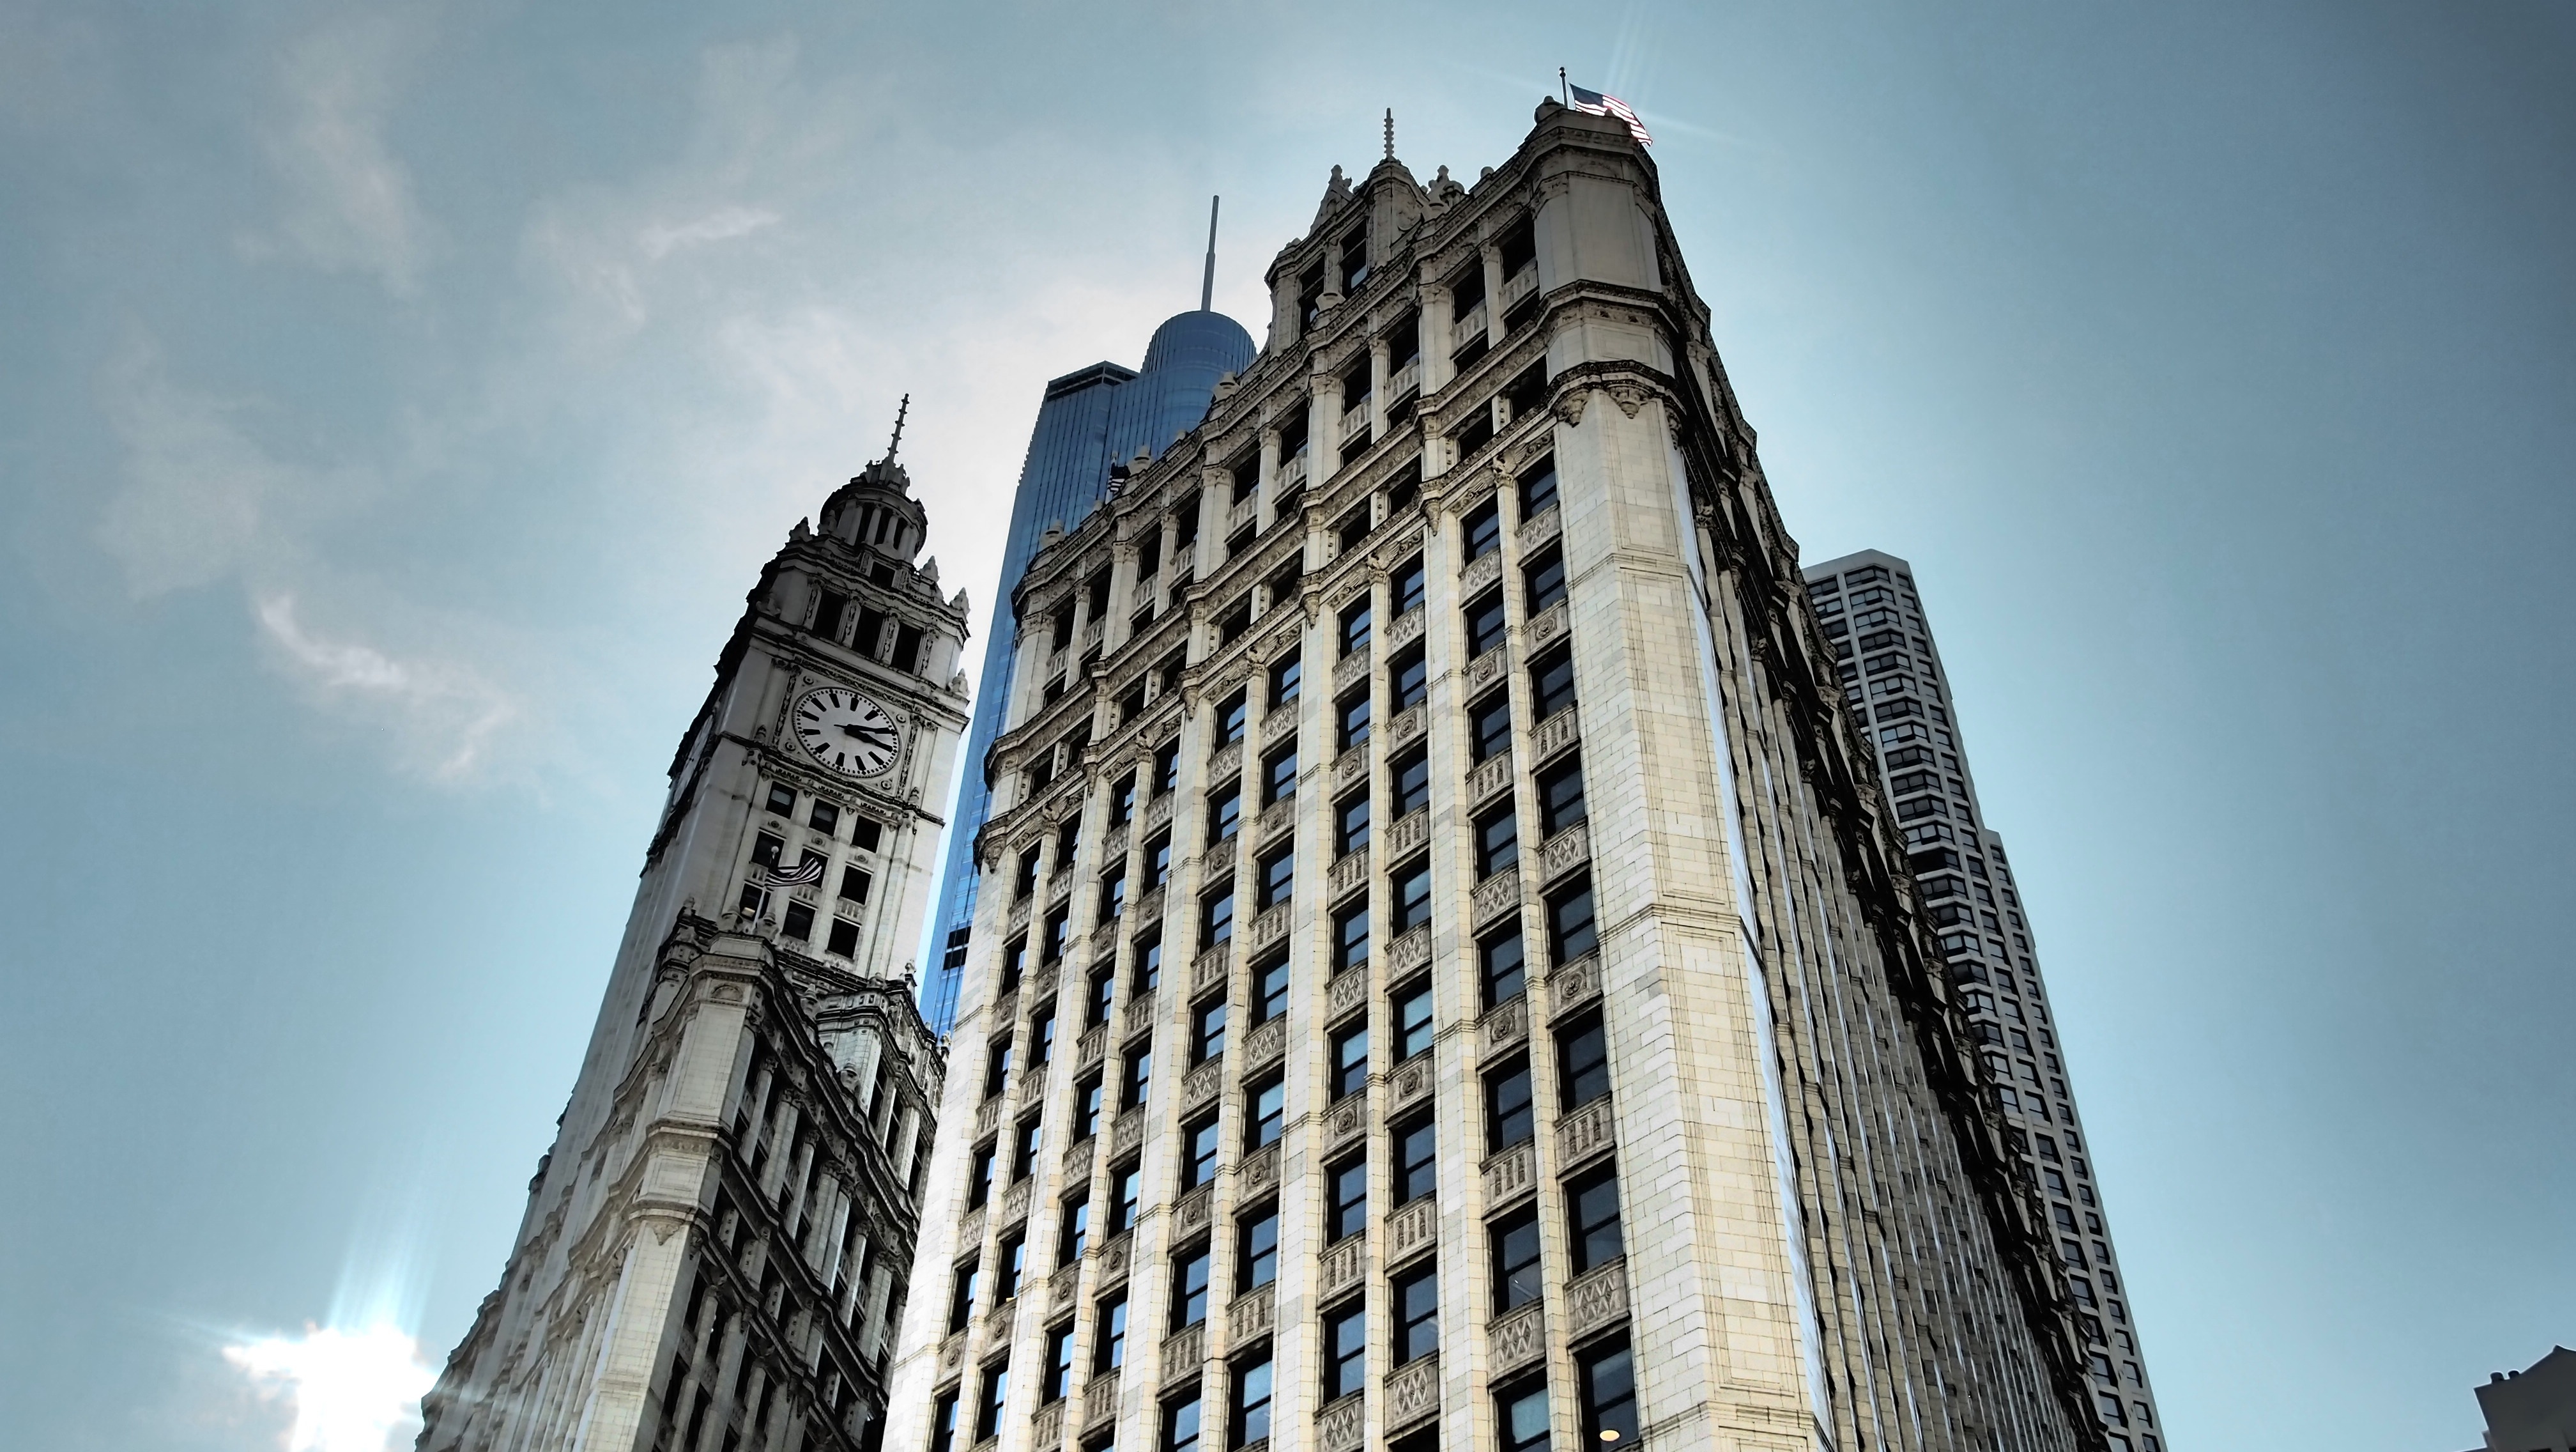
architecture, building, city, skyscraper, cityscape, downtown, tower, america, landmark, chicago, facade, tower block, skyscrapers, spire, metropolis, big city, united states separated by comma, urban area, metropolitan area